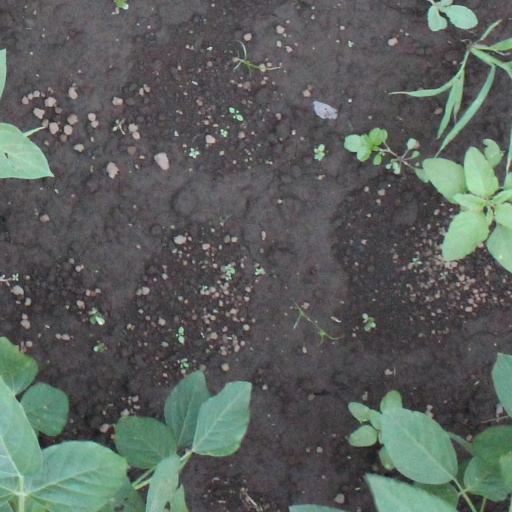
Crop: soybean